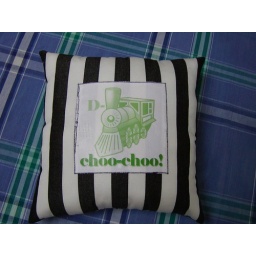
birthday present for my friend, david, at work.recycled black and white striped cottonimage made in photoshop and fabric-transfered onto white fabric.